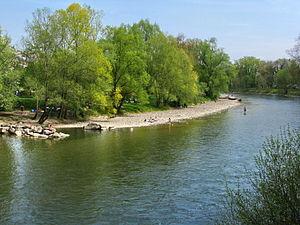
Le Werdinsel est une île du Limmat, sur le territoire de Zurich dans le canton de Zurich.